List of birds of Gibraltar

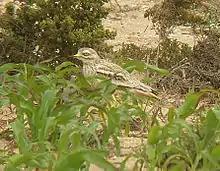
Eurasian thick-knee, occasional passage migrant.

The thick-knees are a group of largely tropical waders in the family Burhinidae. They are found worldwide within the tropical zone, with some species also breeding in temperate Europe and Australia. They are medium to large waders with strong black or yellow-black bills, large yellow eyes and cryptic plumage. Despite being classed as waders, most species have a preference for arid or semi-arid habitats.